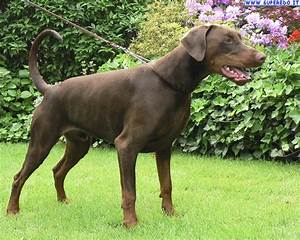
Label: dog